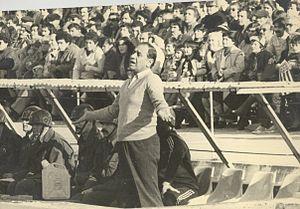
Hugo Bagnulo, né le 23 juillet 1915 et mort le 7 février 2008 à Montevideo, est un joueur et entraîneur de football uruguayen.